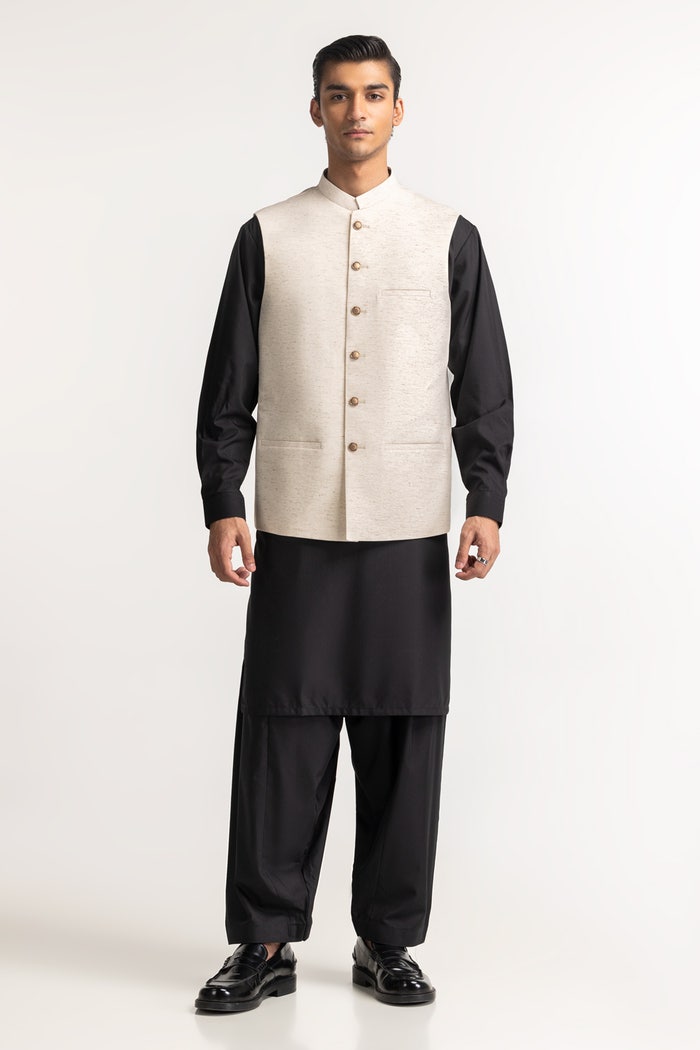
black white traditional wear vest